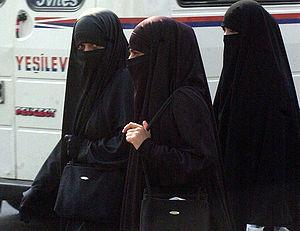
Le niqab /nikab/ est un voile intégral couvrant le visage à l'exception des yeux. Il est porté par certaines femmes musulmanes, qui visent ainsi à préserver leur pudeur devant les hommes qui leur sont étrangers.
Le voile intégral désigne différentes formes de voiles islamiques qui couvrent le visage.